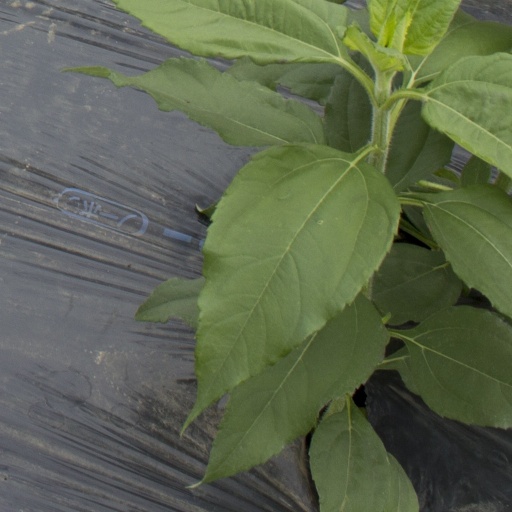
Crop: Jerusalem artichoke